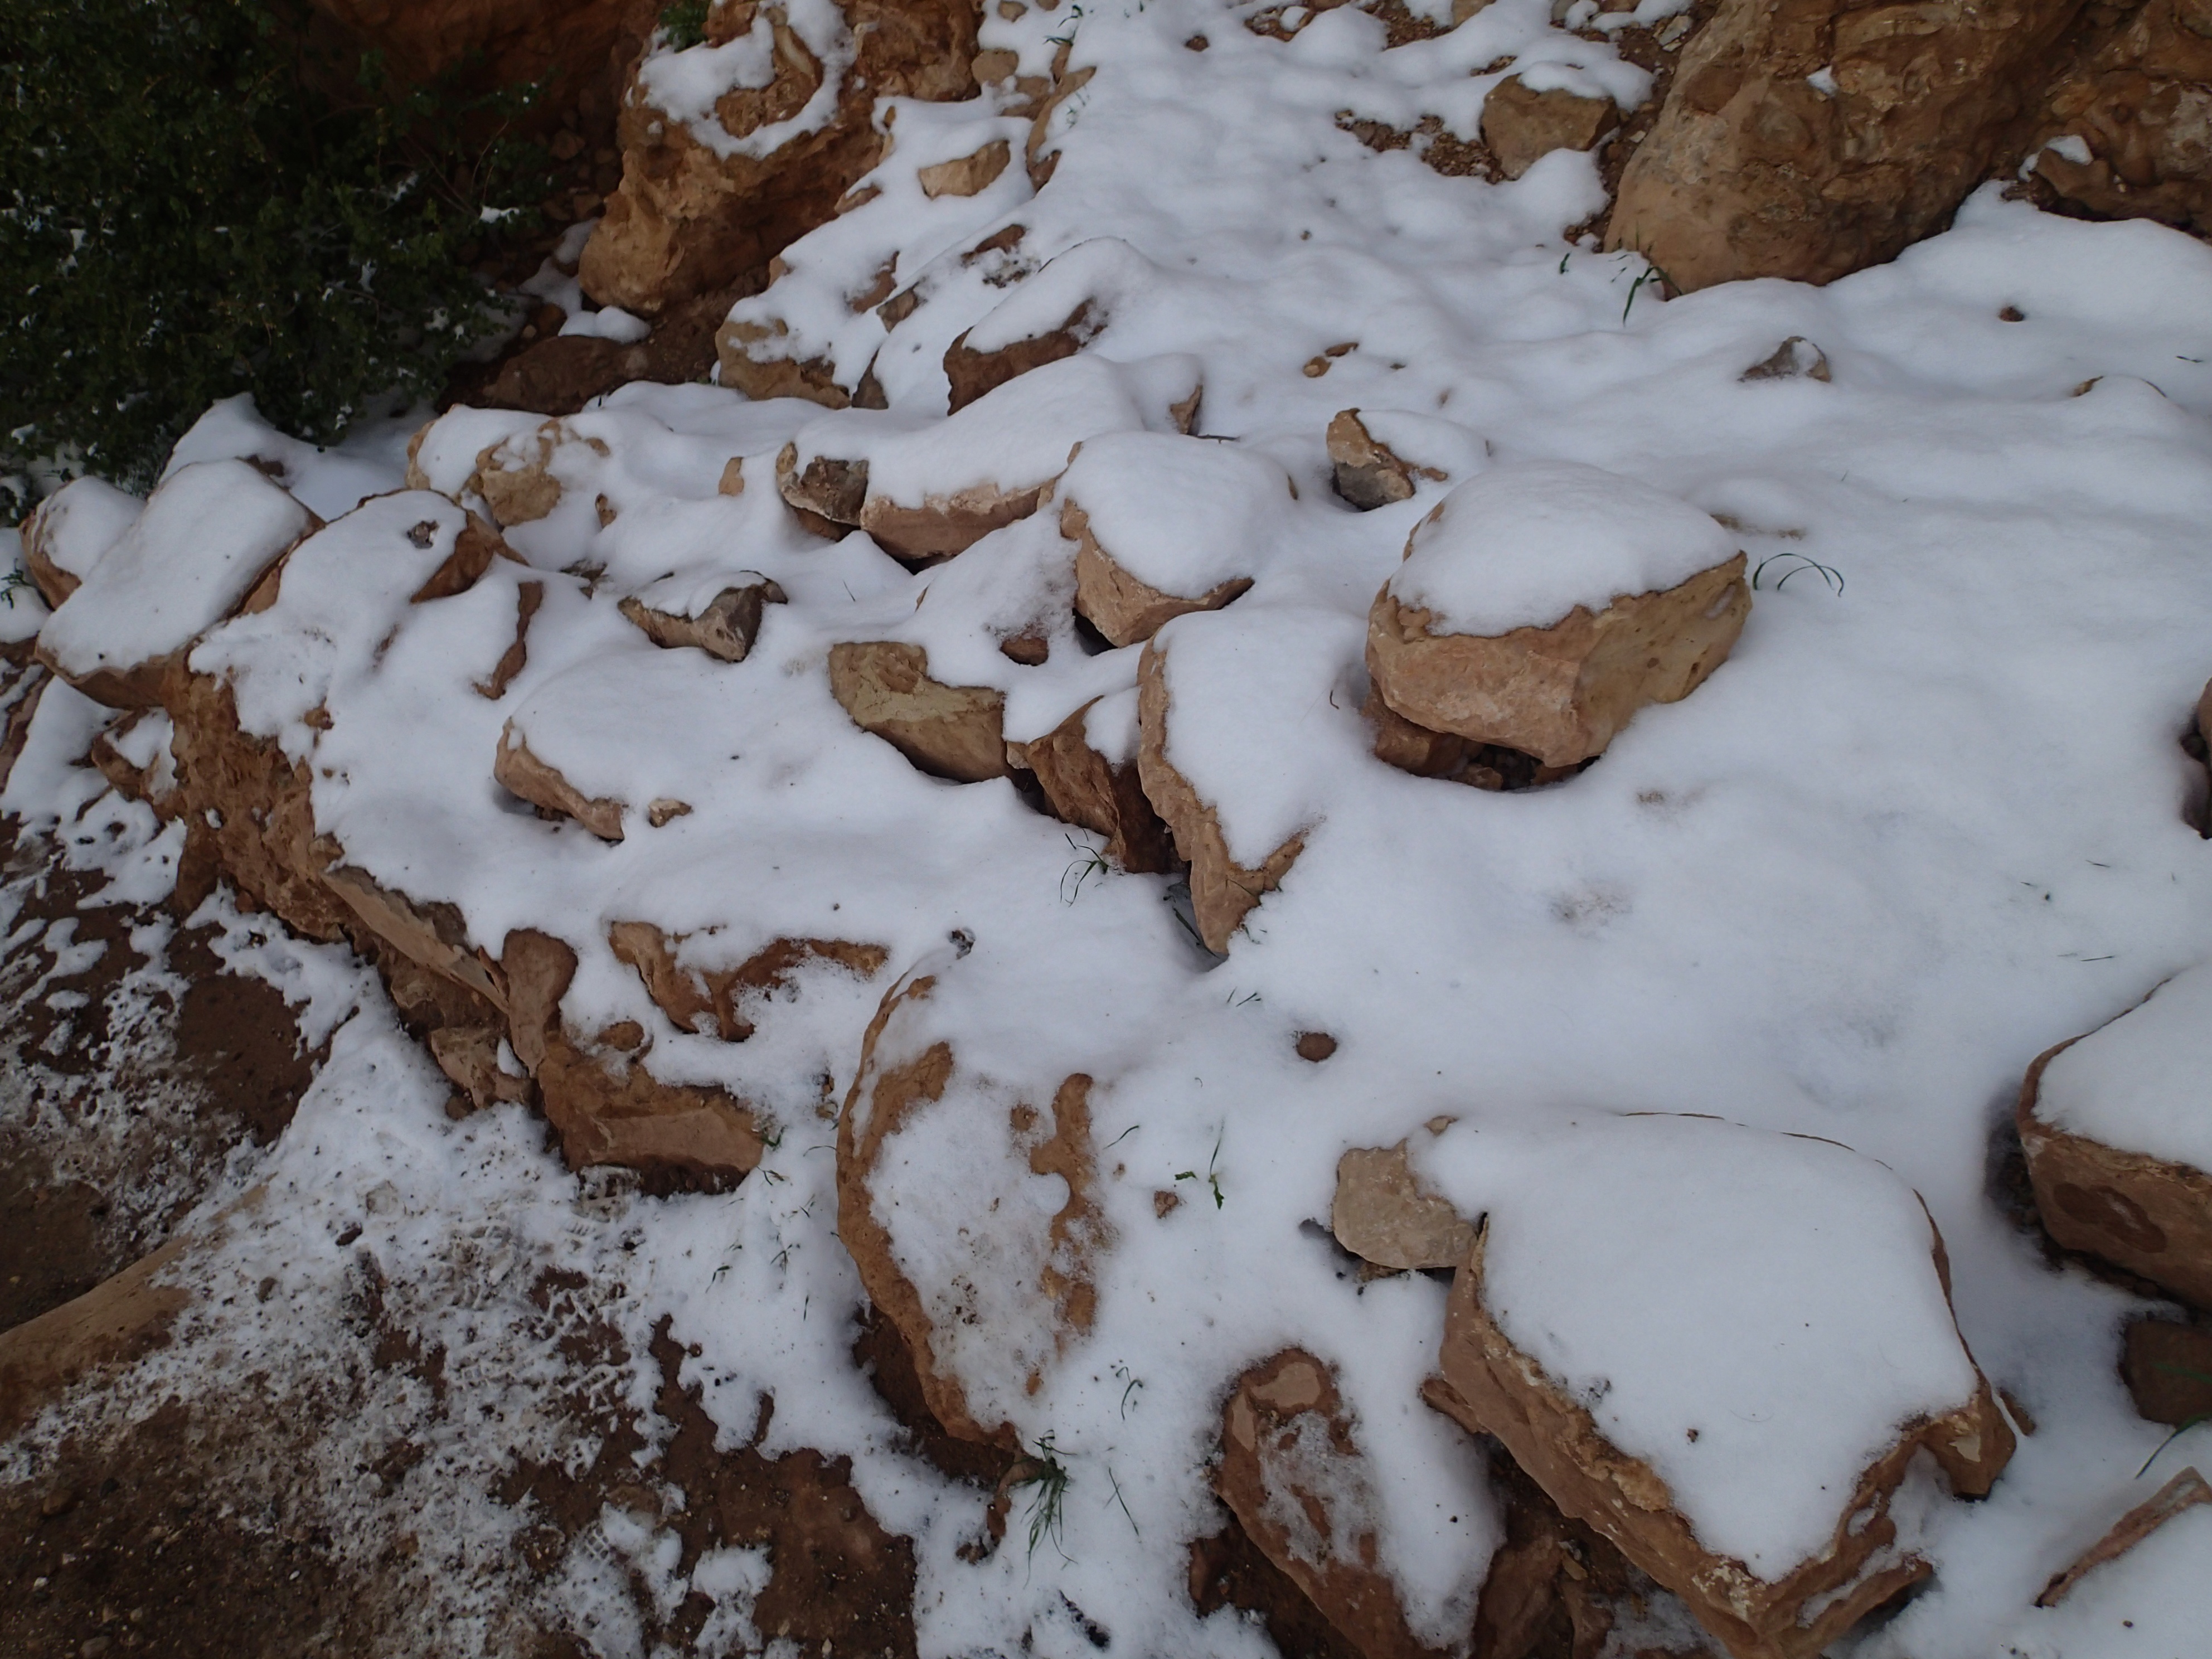
snow, winter, leaf, weather, soil, season, grandcanyon, freezing